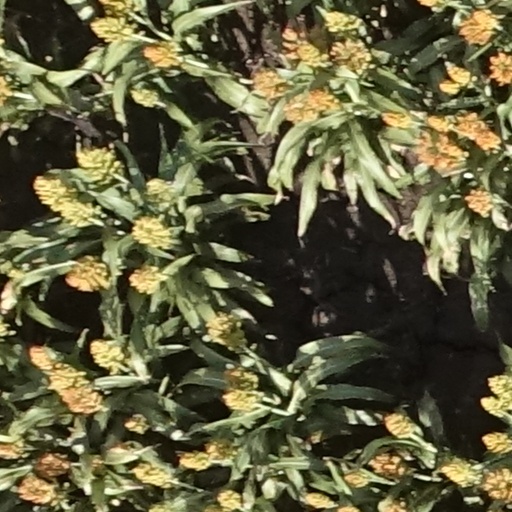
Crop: sorghum